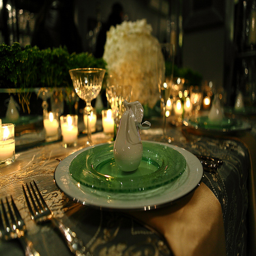
A table with several lit candles on it with several plates.
A fancy place setting on a table with candles
A white and glass plate with a glass object on it.
A table is filled with plates, glasses and silverware.
Plates, forks with a wine glass and candles on a table.